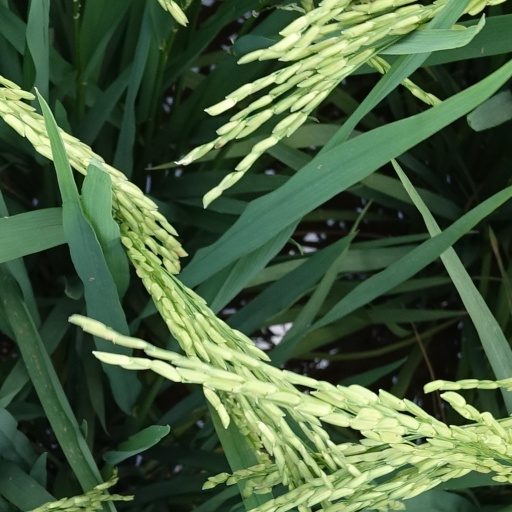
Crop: rice